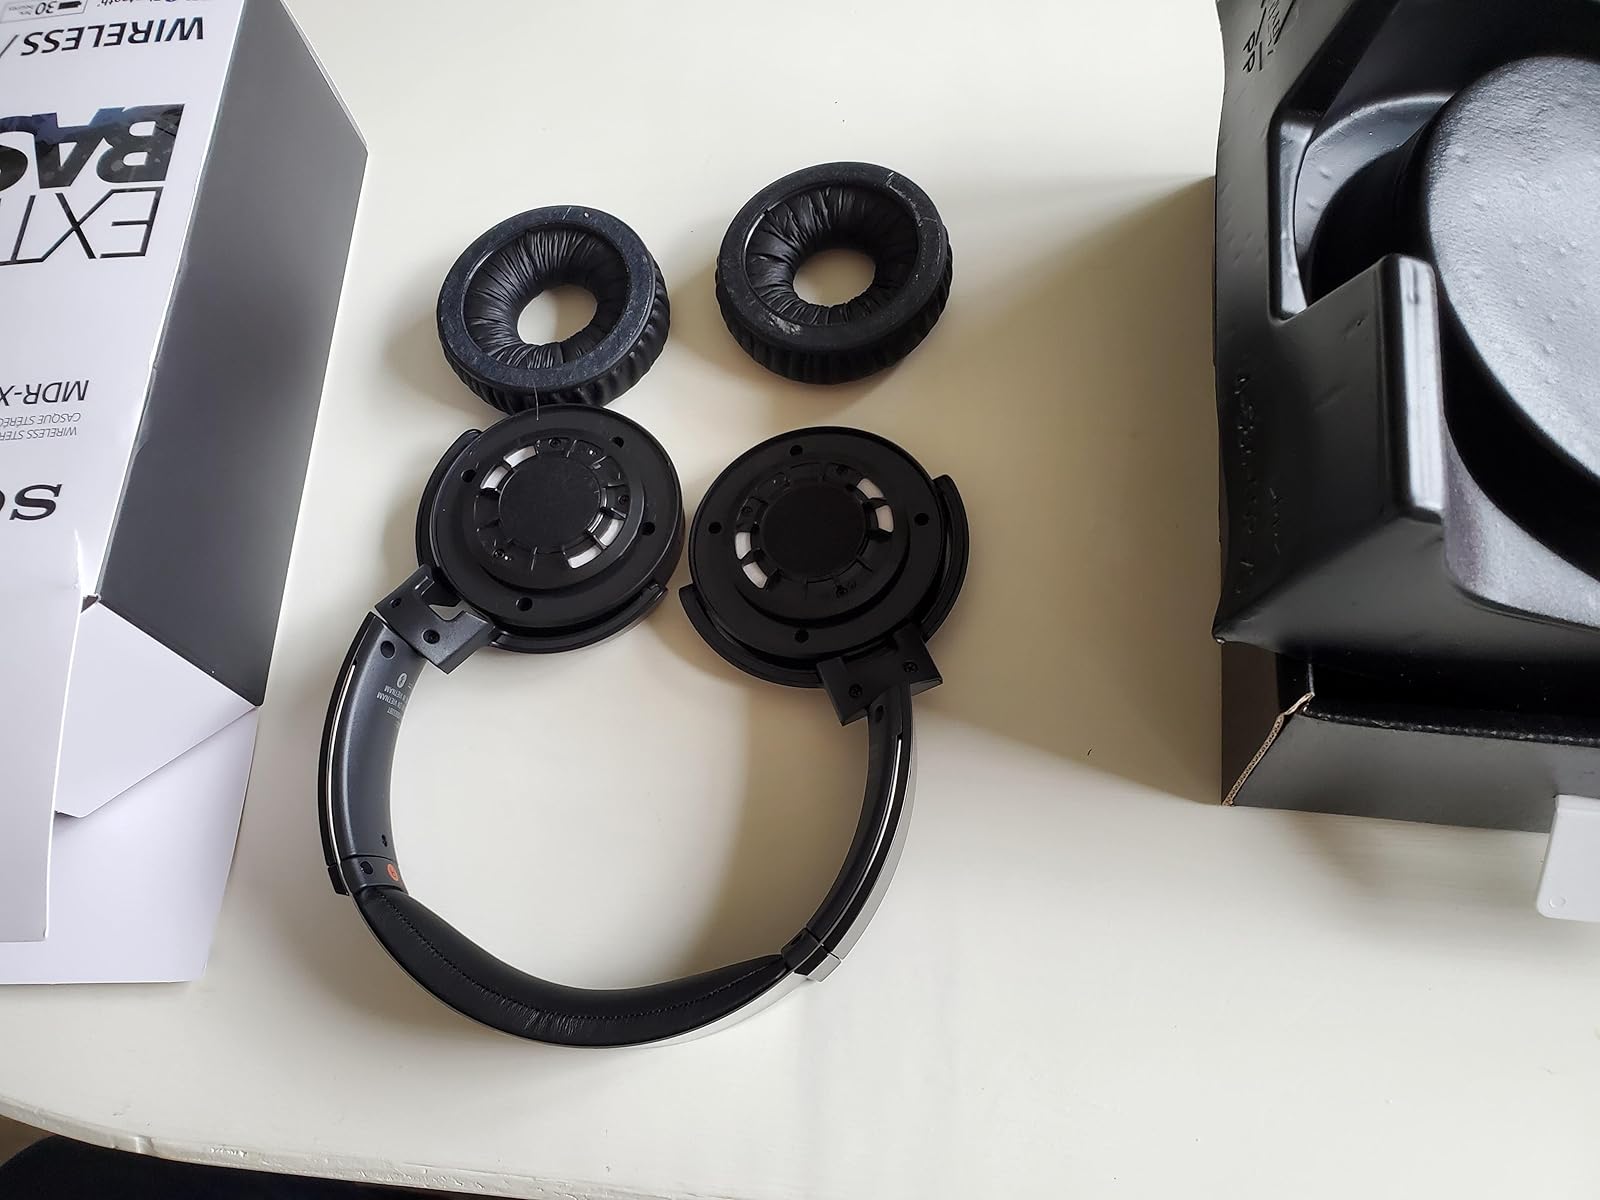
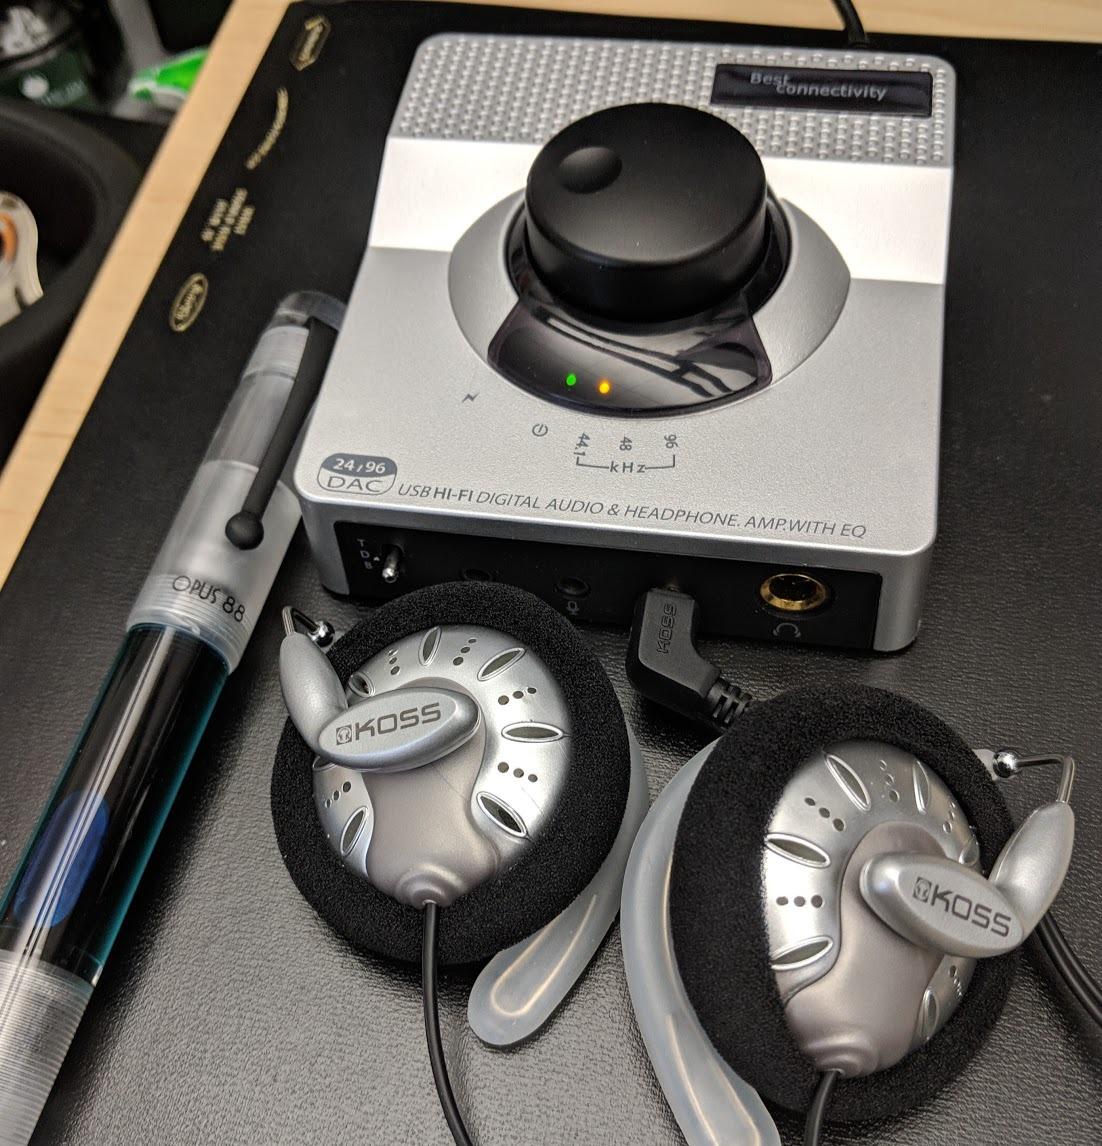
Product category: headphones
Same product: no